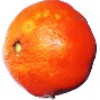
Label: Clementine 1